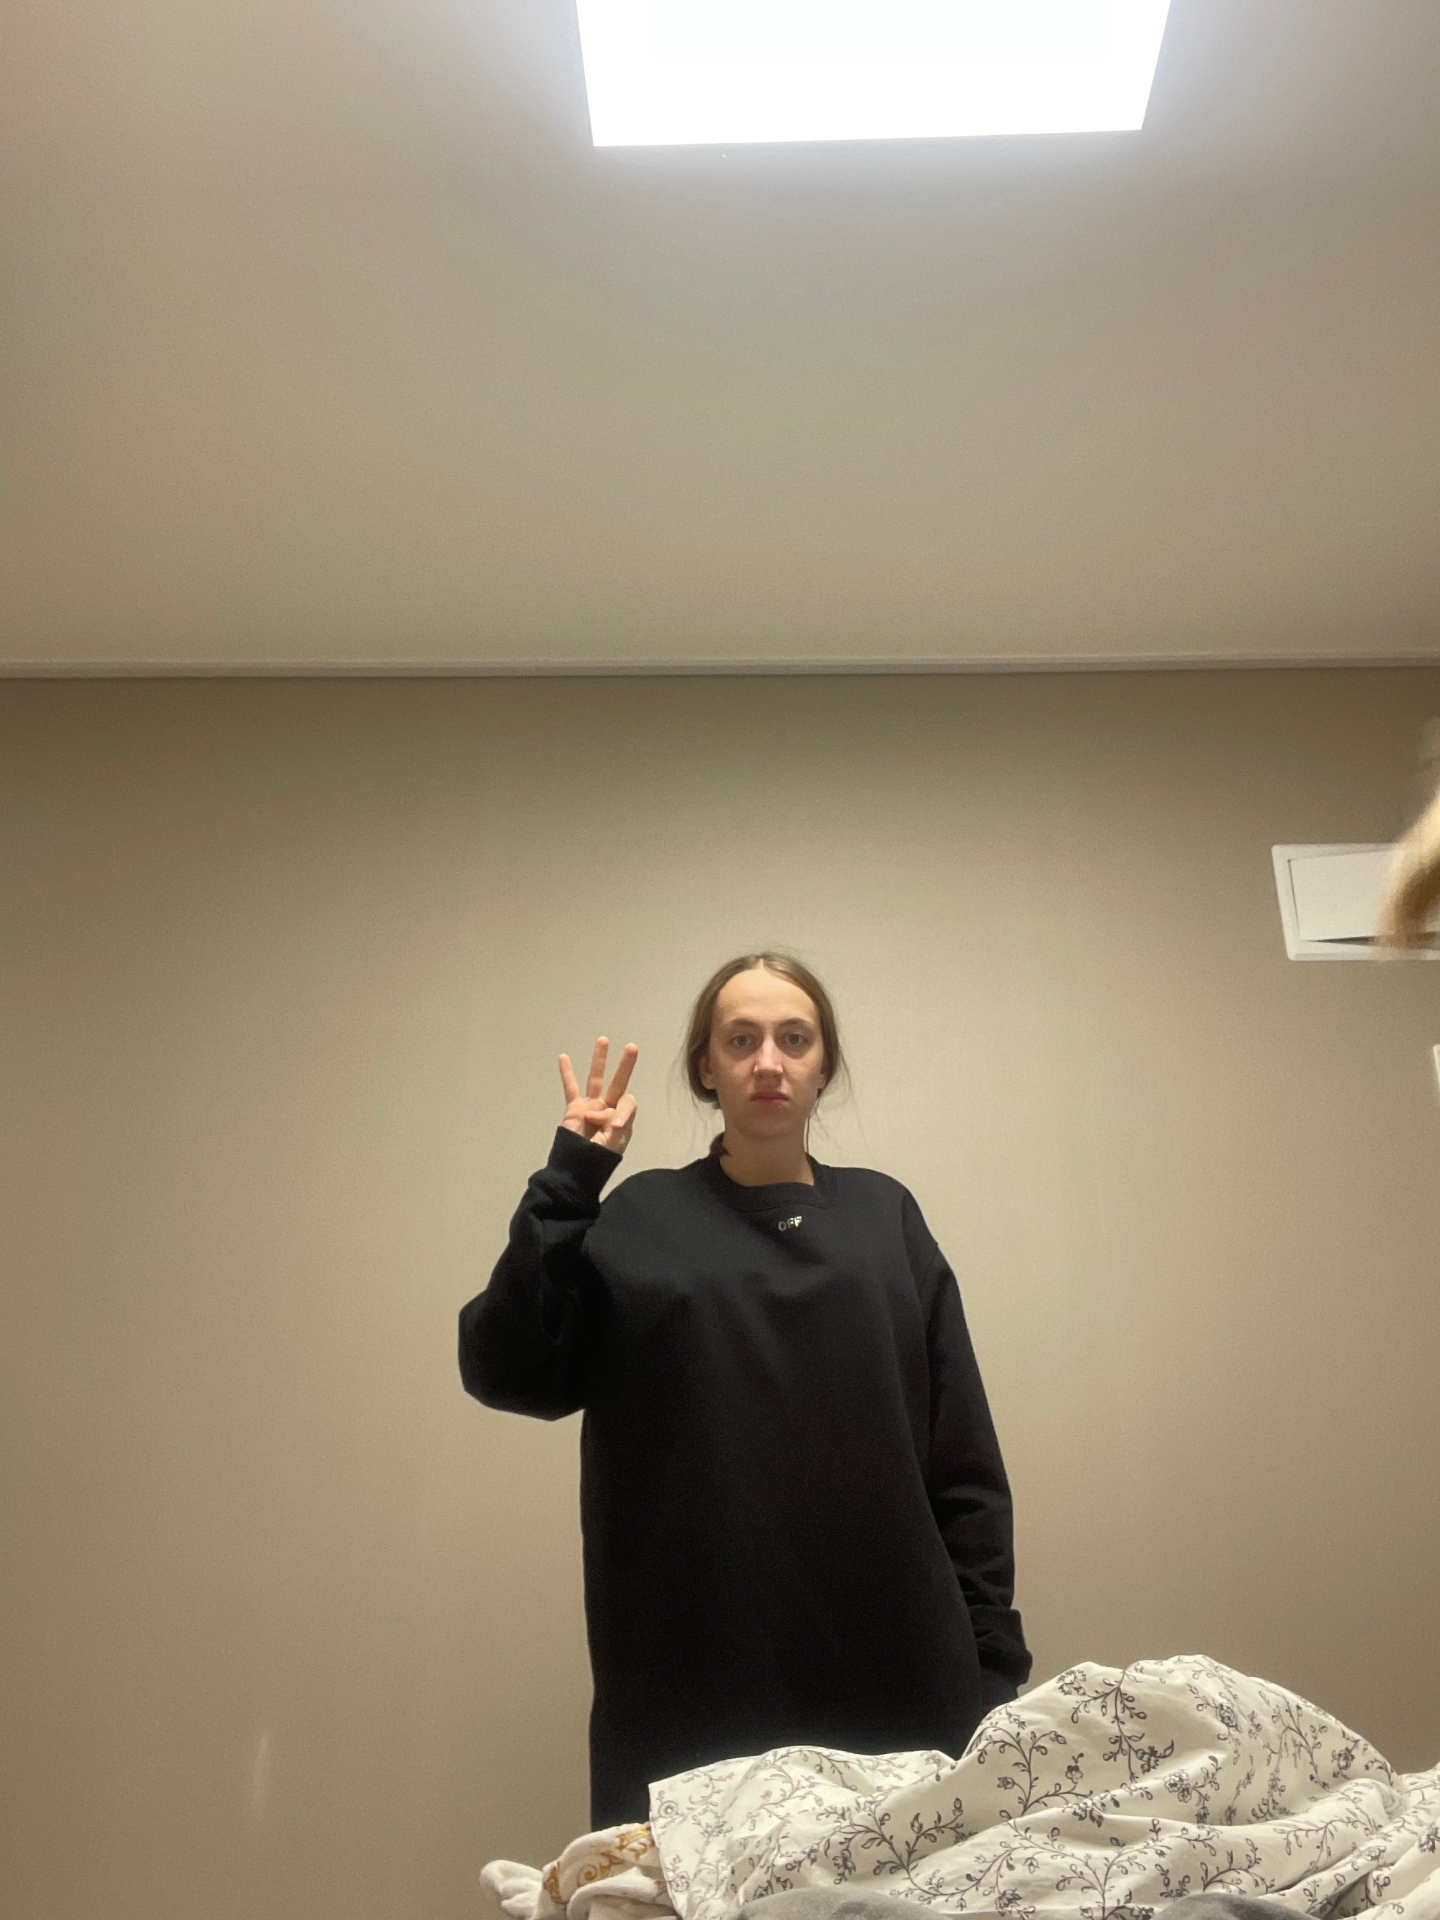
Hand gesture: three